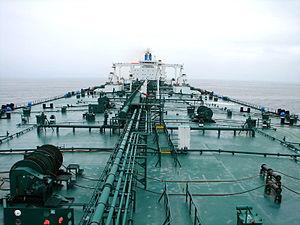
Vue du pont d'un pétrolier, vers l'arrière.